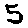
Label: 5